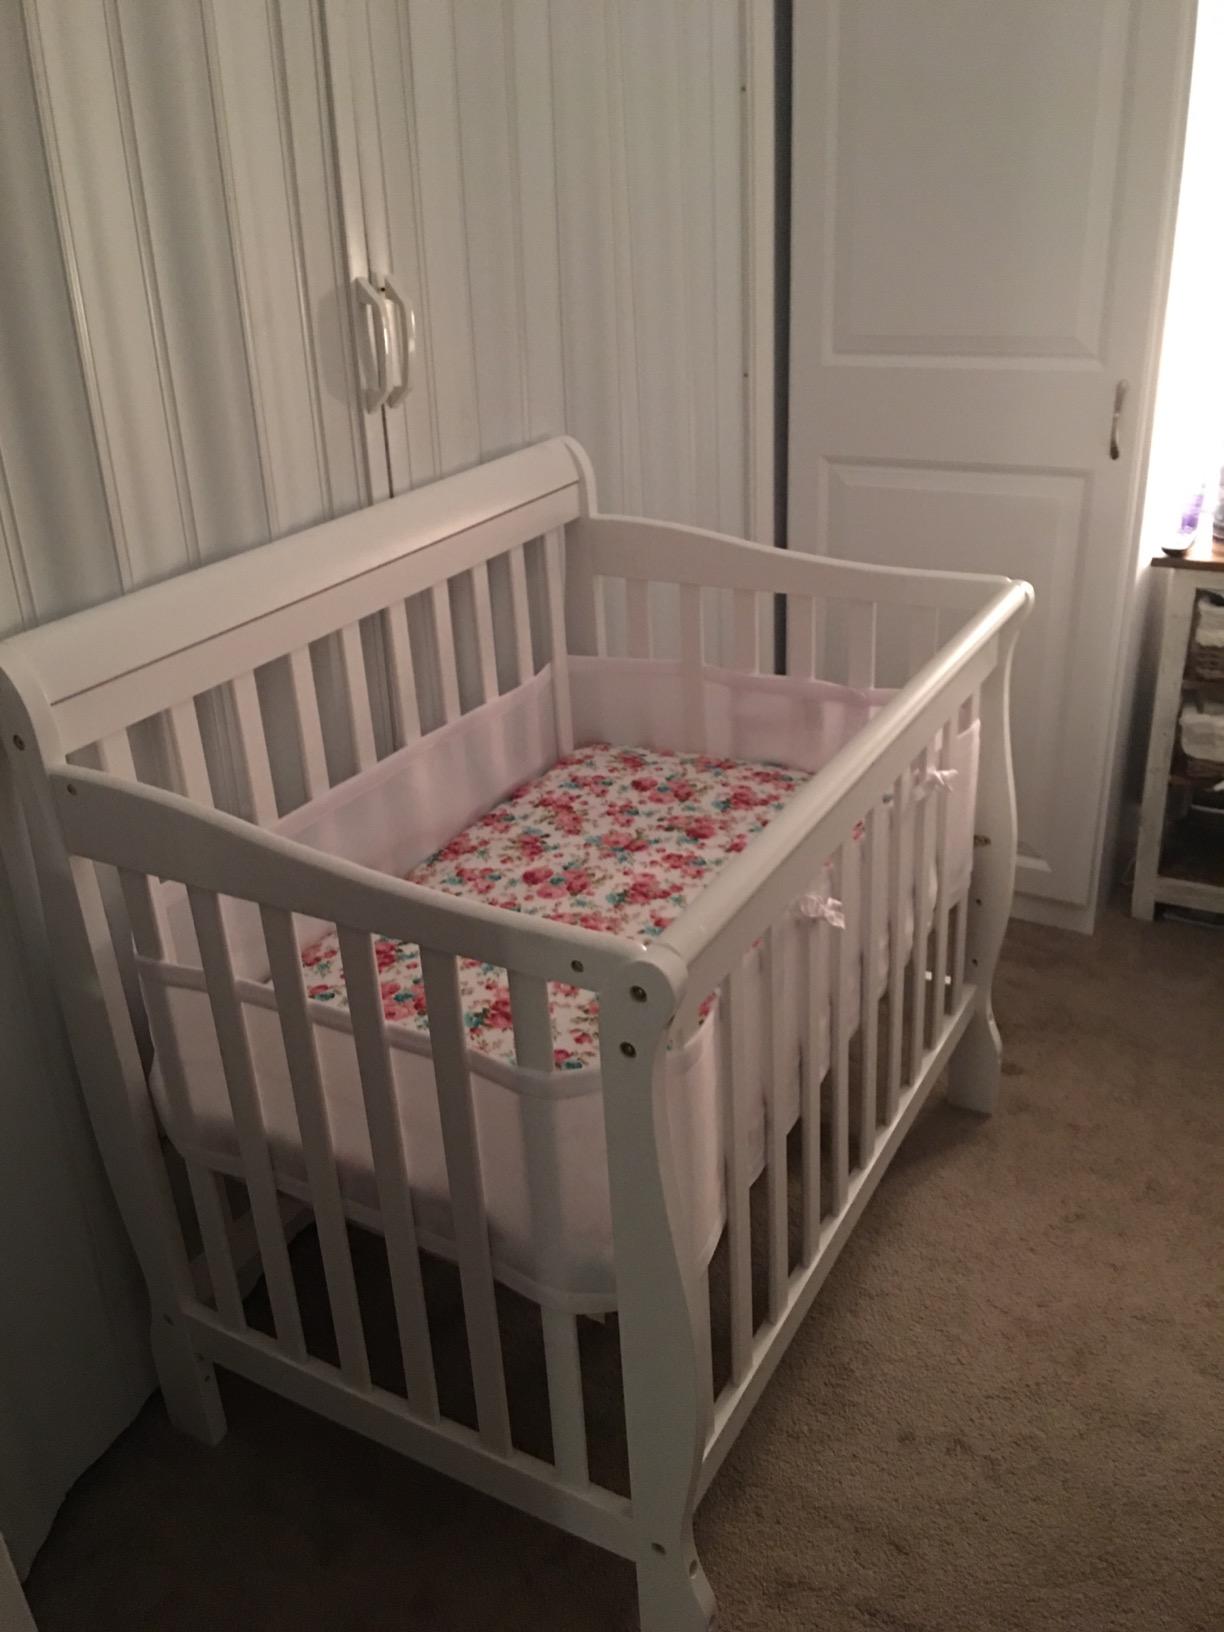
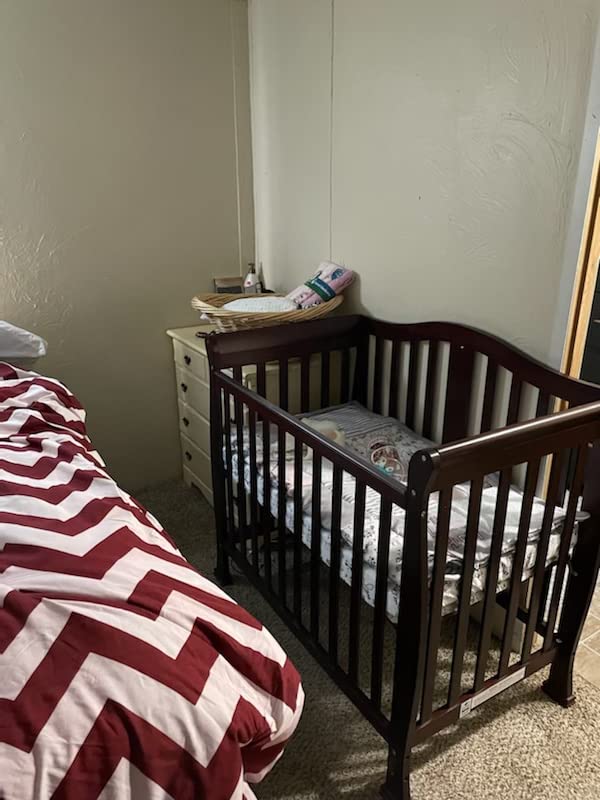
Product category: products_crib
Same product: no